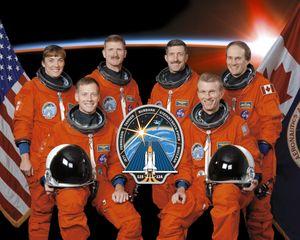
STS-115 est la 116ᵉ mission de la navette spatiale américaine et la 19ᵉ à travailler sur l'ISS. Confiée à l'orbiteur Atlantis dont c'est le 27ᵉ vol, elle a pour but de reprendre l'assemblage de la Station spatiale internationale. Celui-ci était interrompu depuis l'accident de Columbia en février 2003. C'est le but premier de cette mission, contrairement aux deux dernières où il s'agissait de tester les modifications apportées à la navette et en particulier à son réservoir externe.